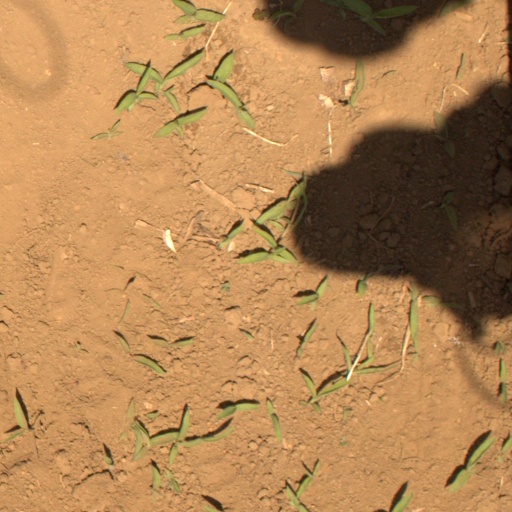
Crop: Jerusalem artichoke